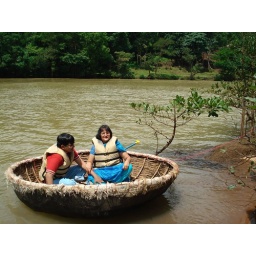
Basket boat in Kali river